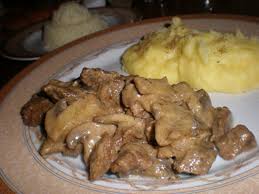
Yemek: et_sote